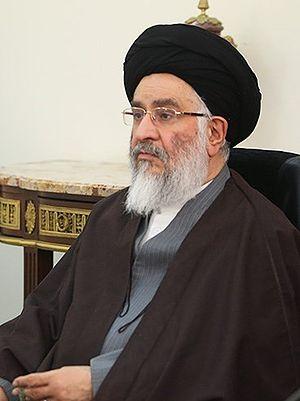
Le Sayyid Mostafa Mohaghegh Damad est un clerc et savant chiite usuli iranien, né en 1945 à Qom.